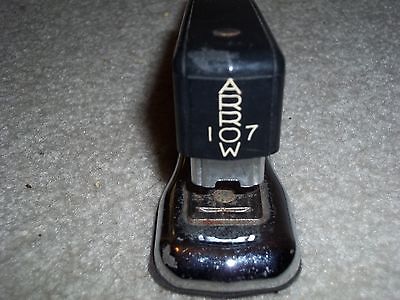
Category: stapler